Jake Cave

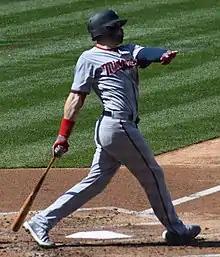
Cave with the Minnesota Twins in 2019

Andrew Jacob Cave (born December 4, 1992) is an American professional baseball outfielder for the Doosan Bears of the KBO League. He has previously played in Major League Baseball (MLB) for the Minnesota Twins, Philadelphia Phillies, and Colorado Rockies. He was drafted by the New York Yankees in the 6th round of the 2011 MLB draft. He made his MLB debut in 2018.